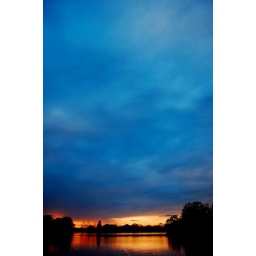
Totally overcast sky with a break in the clouds right near the horizon